Pandora and the Flying Dutchman

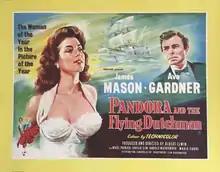
Theatrical release poster

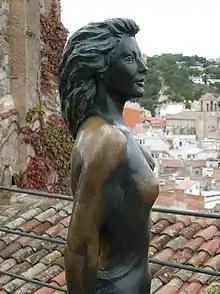

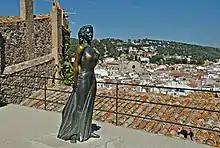
A statue of Ava Gardner as Pandora in Tossa de Mar, Spain, where filming took place.

Pandora and the Flying Dutchman is a 1951 British Technicolor romantic fantasy drama film written and directed by Albert Lewin. The screenplay is based on legend of the Flying Dutchman.